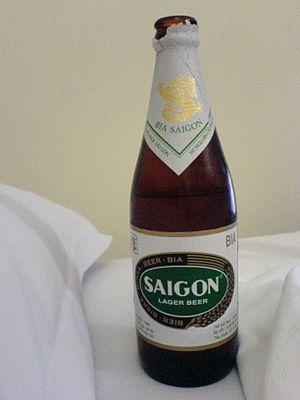
Saigon est une marque de bière vietnamienne produite par Sabeco Brewery